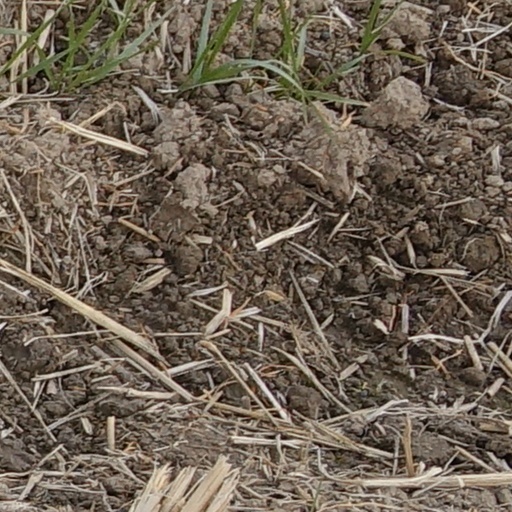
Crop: wheat